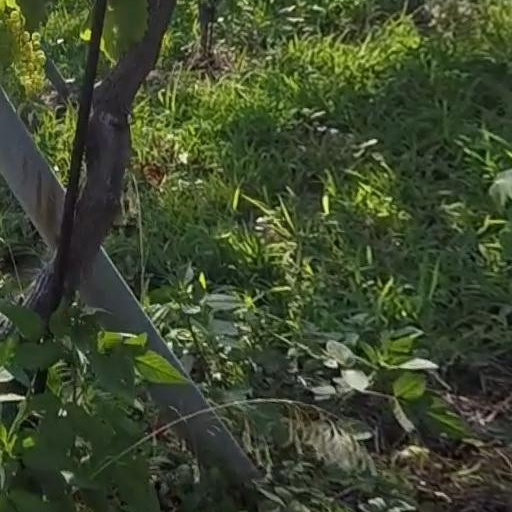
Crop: grape